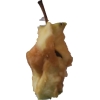
Label: apples